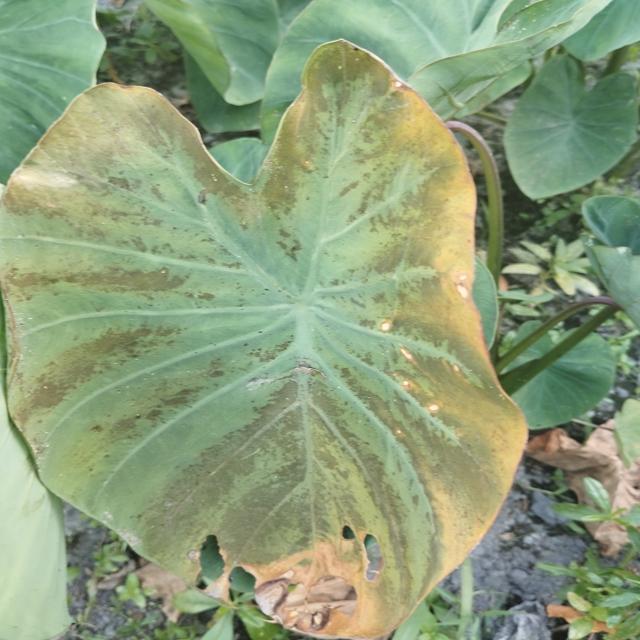
Label: Late_Blight